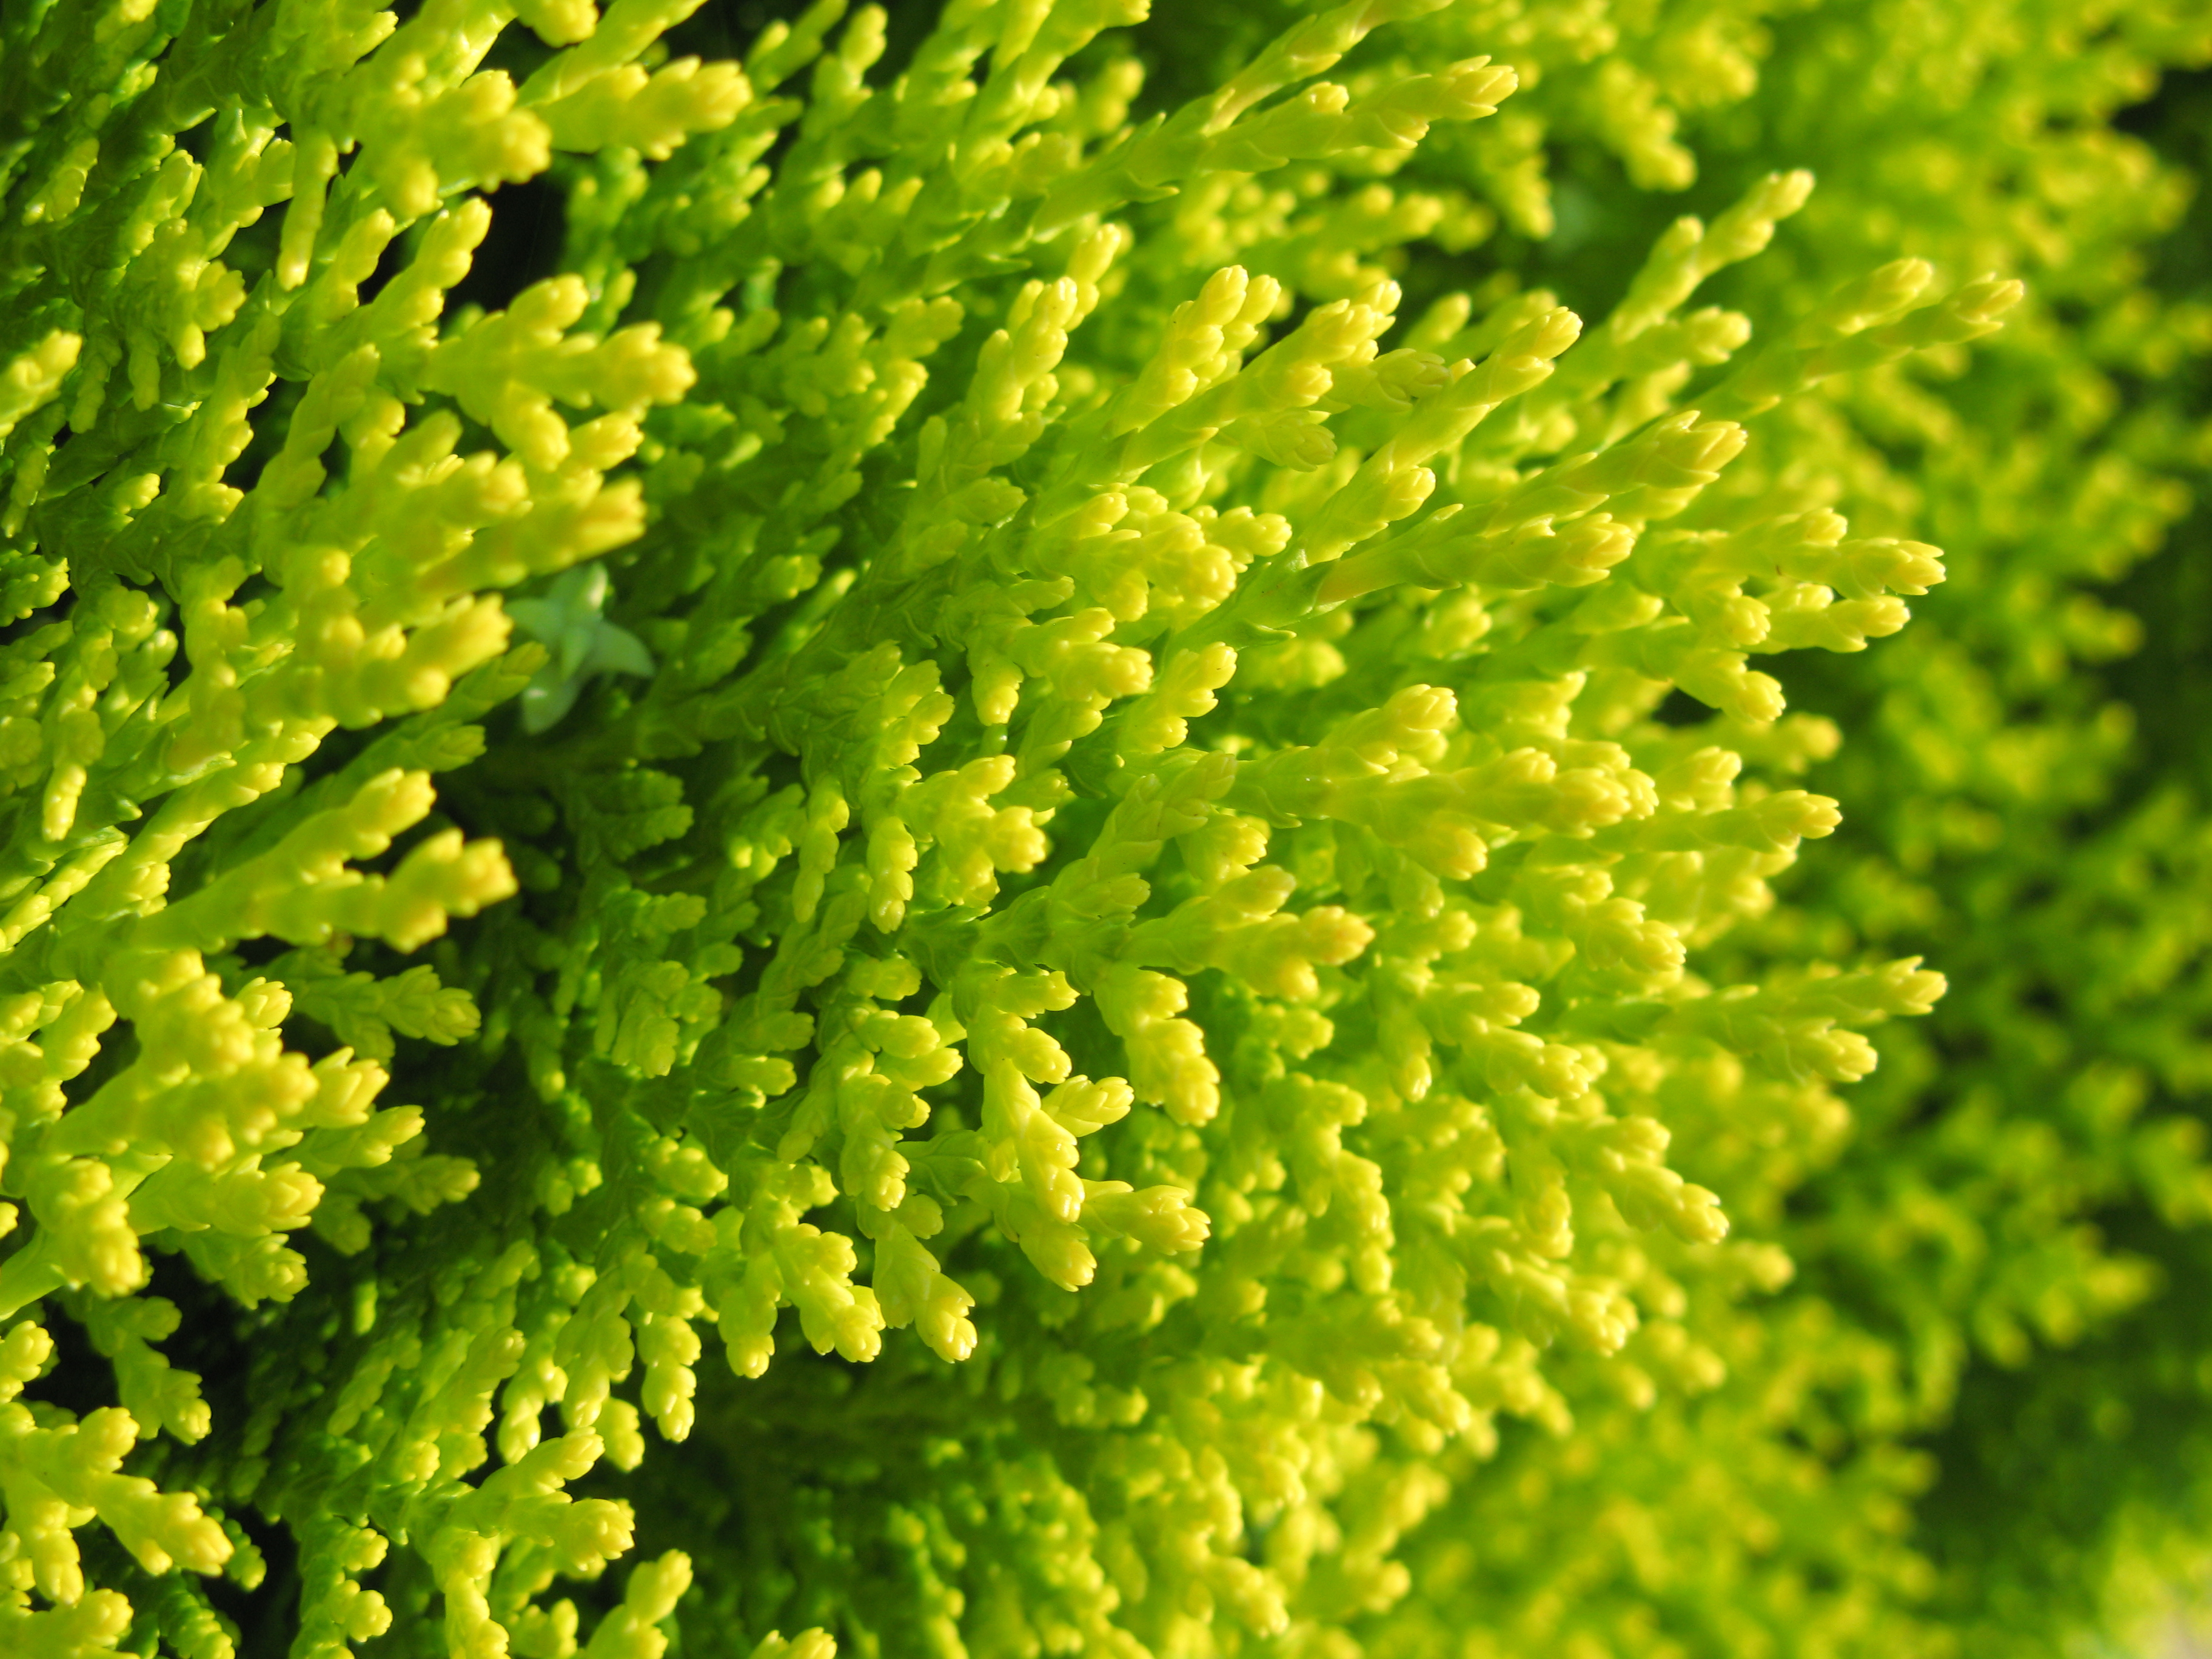
tree, plant, leaf, flower, moss, foliage, pattern, pollen, green, high, produce, botany, flora, fern, cool image, background, shrub, wallpaper, hires, ecosystem, hi, res, resolution, g7, macro photography, flowering plant, plant stem, land plant, ferns and horsetails